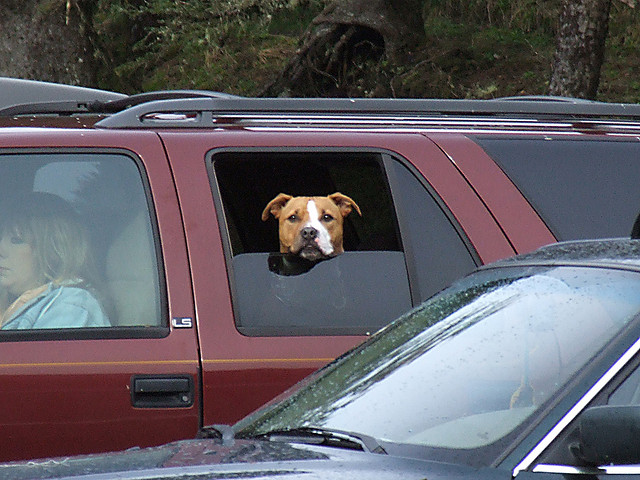
A dog hanging it's head out of a truck window.